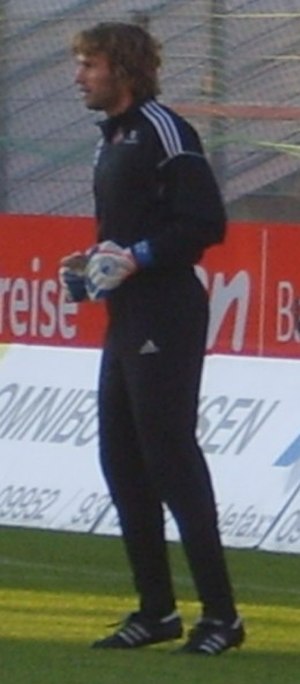
Stefan Wessels
Stefan Wessels
Stefan Wessels var professionel fodboldmålmand, og senest i januar 2011 underskrev en 1½-årig kontrakt med den danske klub OB.